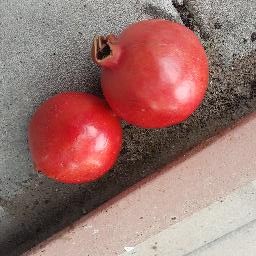
Fruit: Pomegranate
Quality: Good